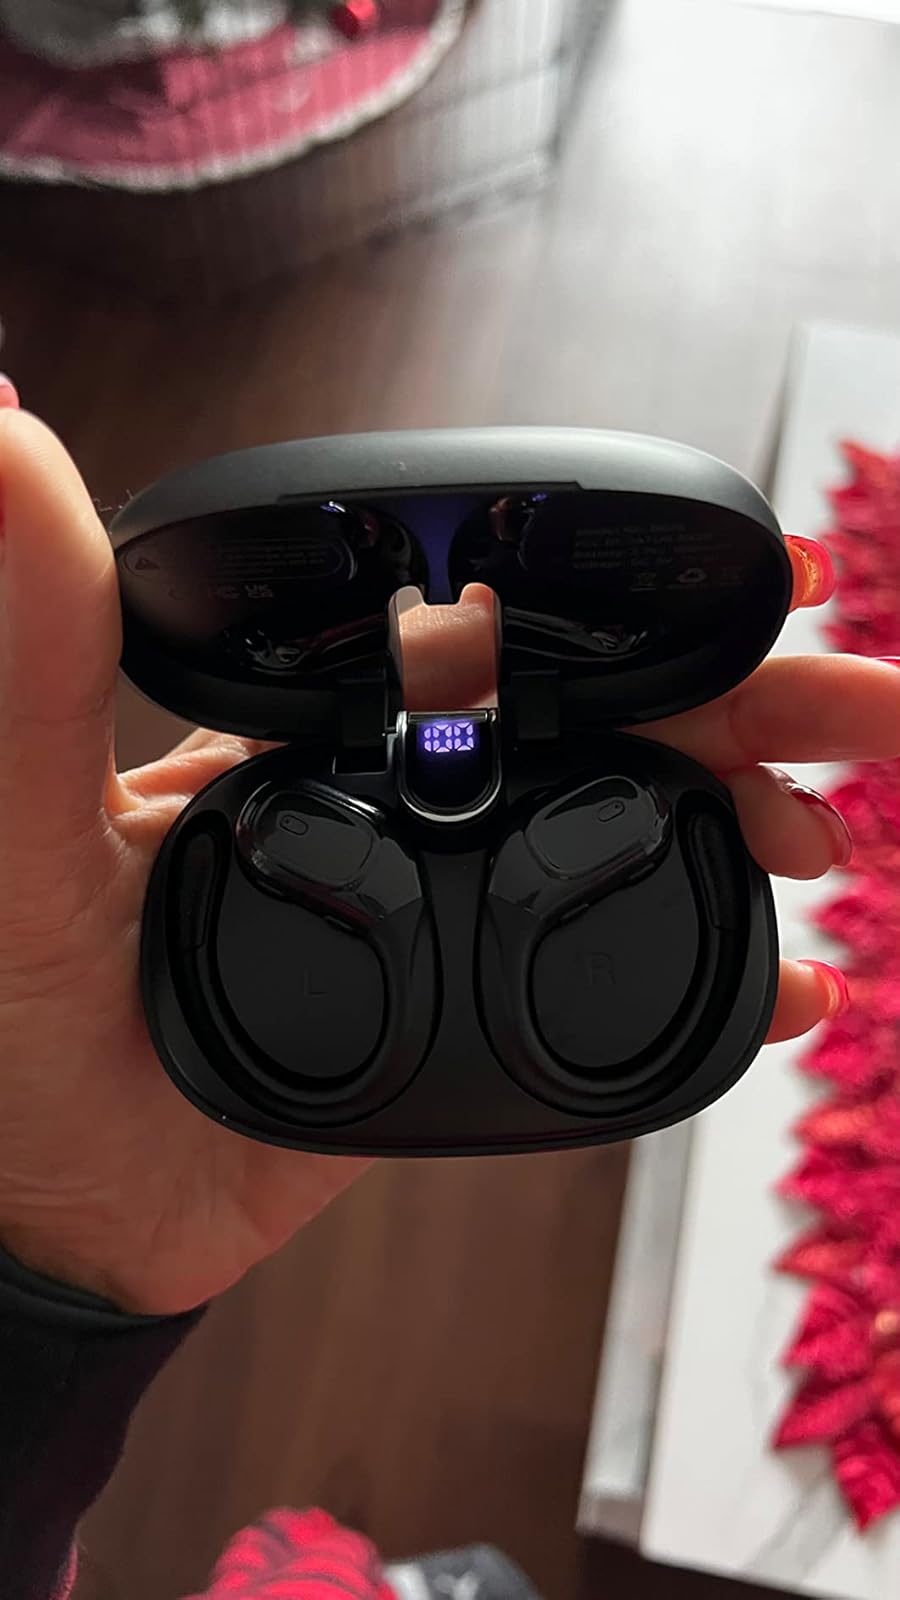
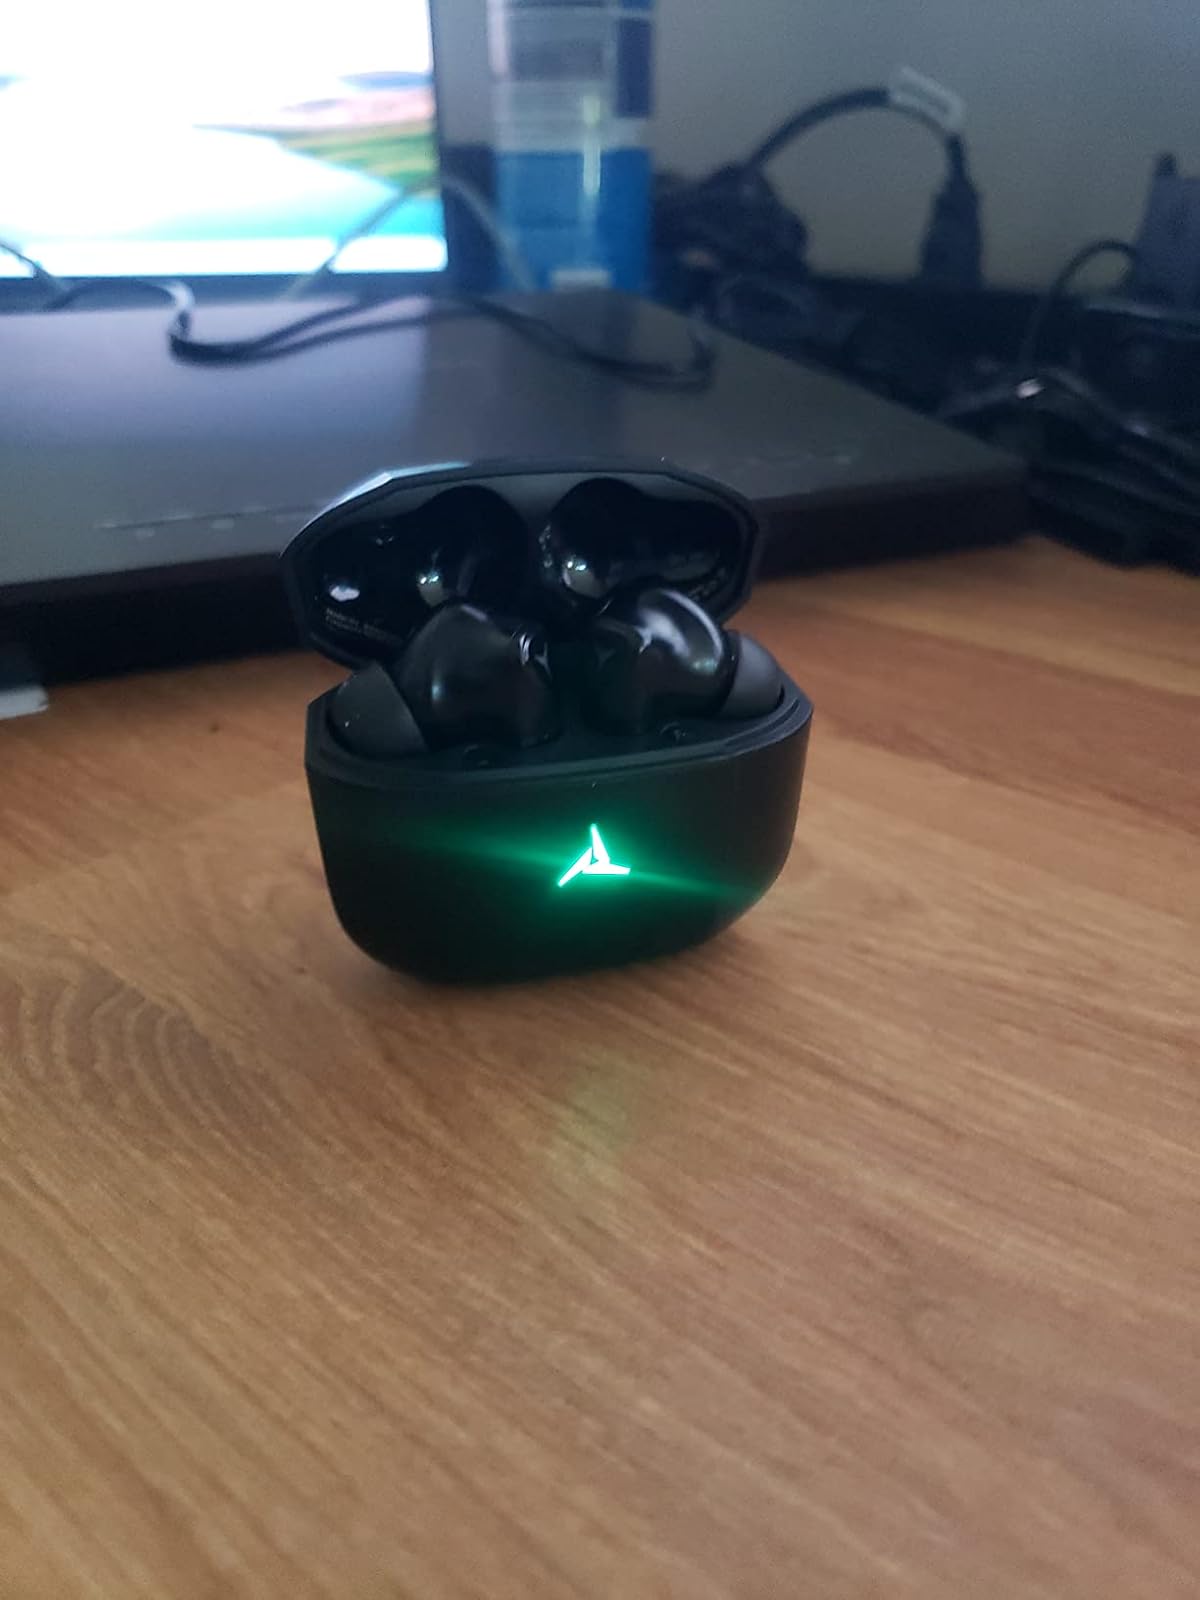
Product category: earbuds
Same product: no